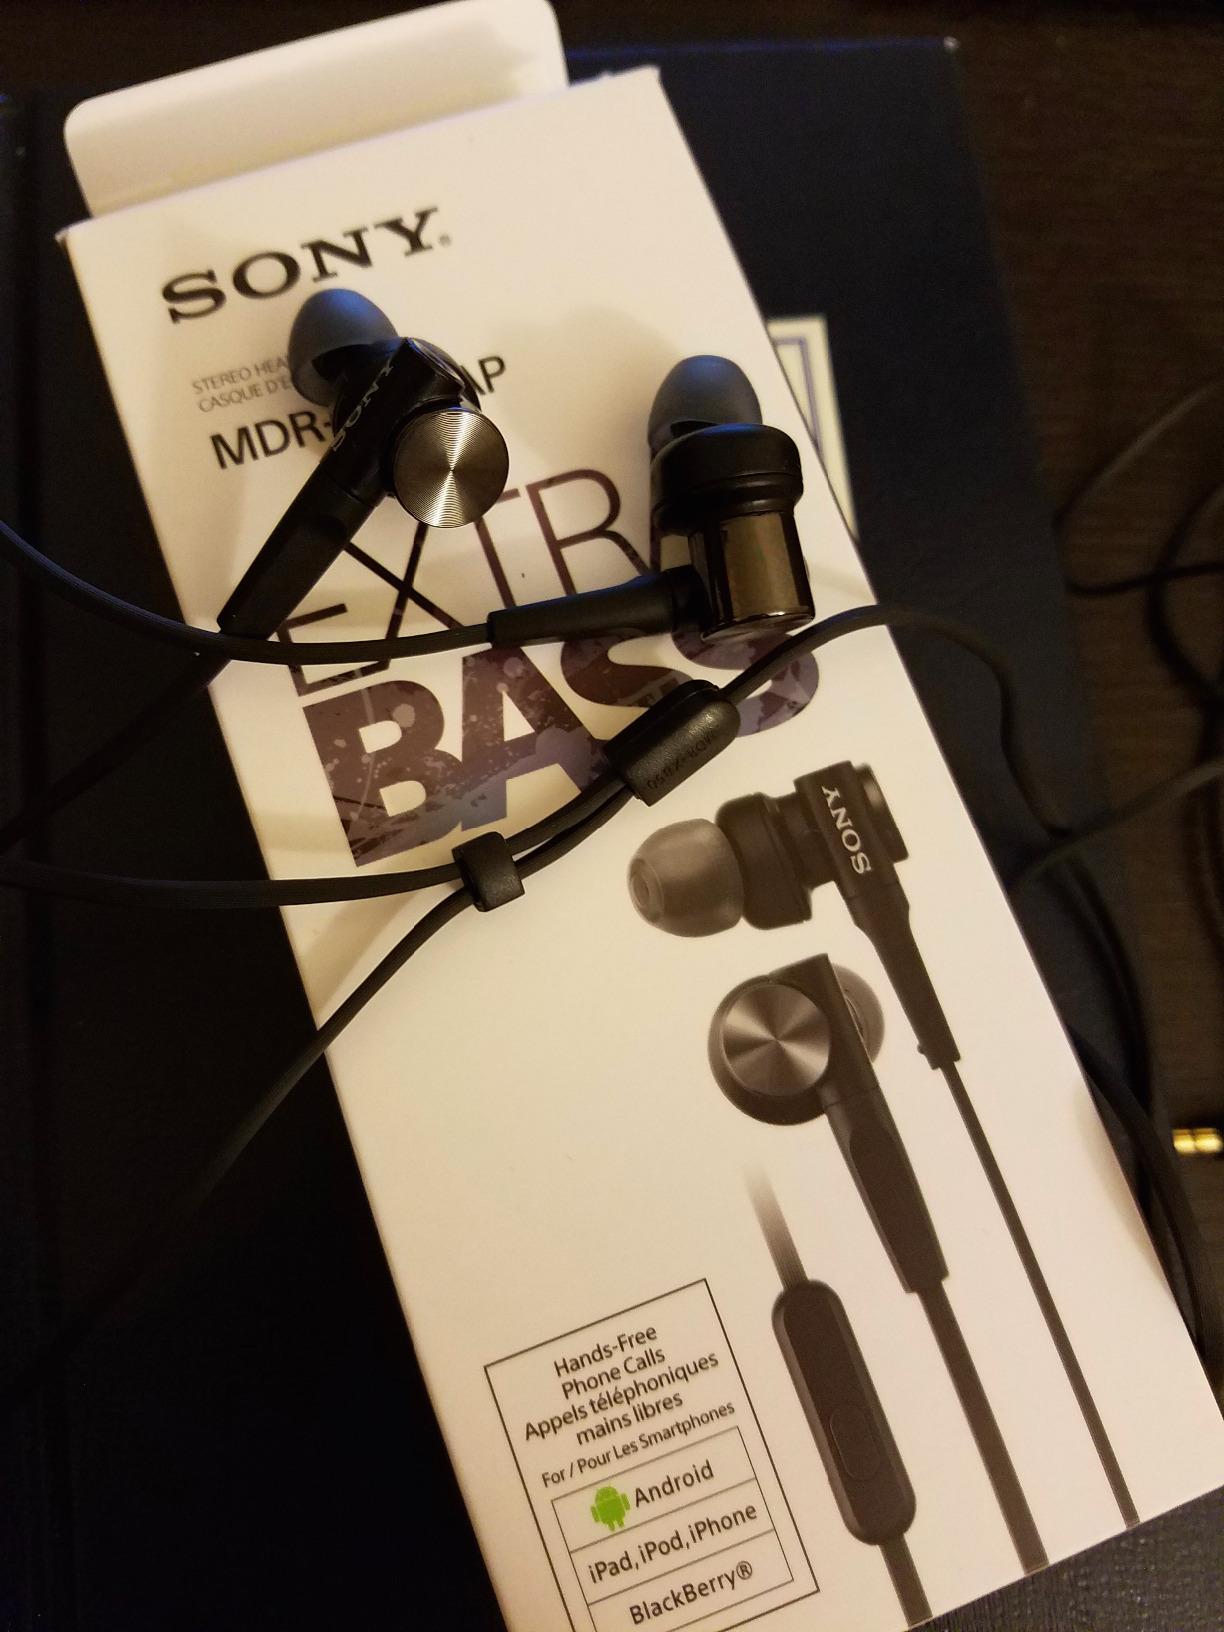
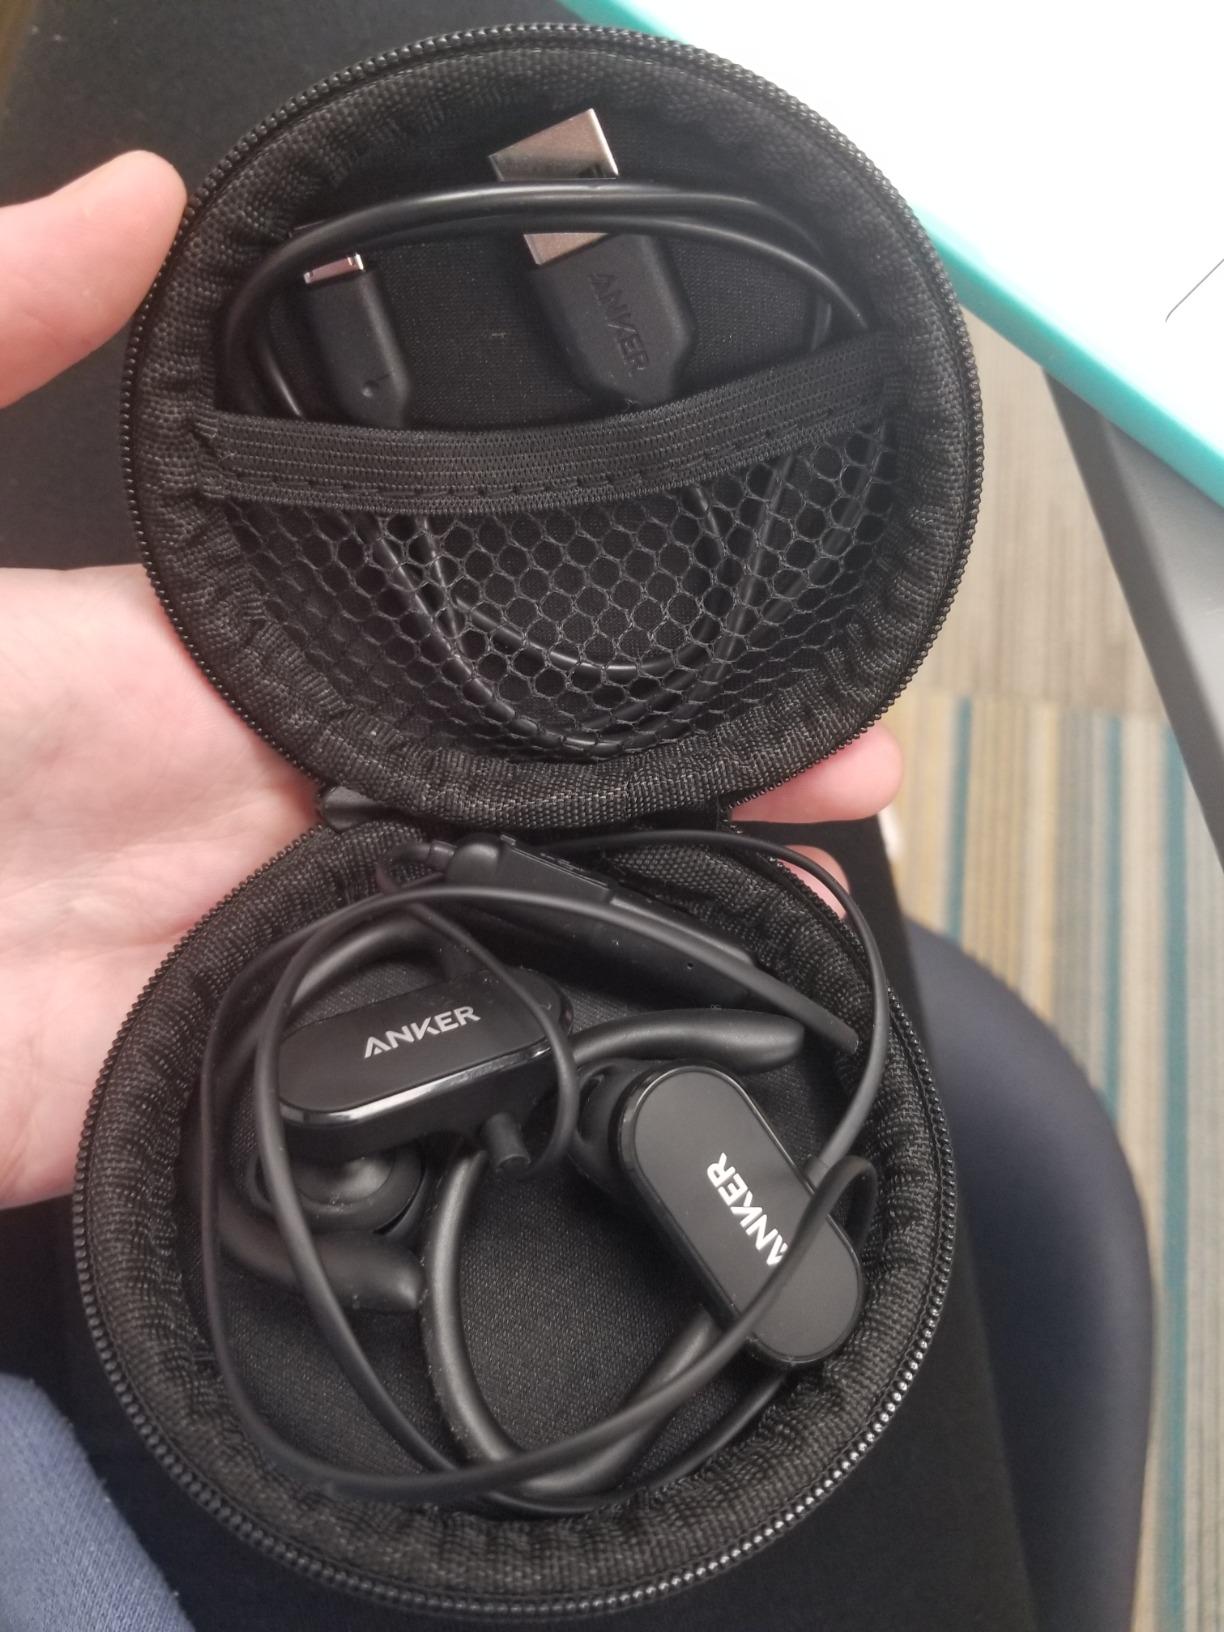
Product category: headphones
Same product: no